Celeste (frozen pizza)

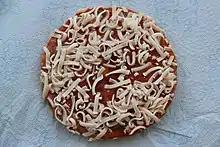
Frozen Celeste Pizza for One

Celeste is a brand of frozen pizza owned by Conagra Brands. It is widely referred to by its former name Mama Celeste. The brand's slogan is "Abbondanza", which means "Abundance" in Italian.